Mario Alford

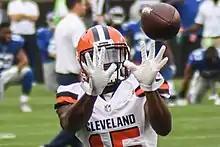
Alford with the Cleveland Browns during the 2017 preseason

On November 16, 2016, Alford was signed to the practice squad of the New York Jets. He was released by the team on December 6, 2016.